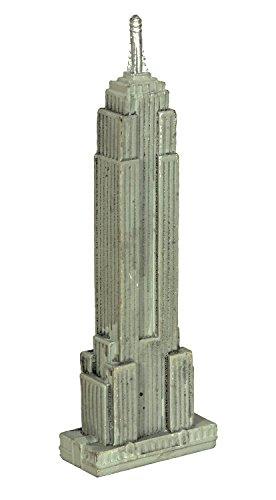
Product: Safari 679604 Around the World TOOB, 10 Figurines
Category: Toys & Games | Toy Figures & Playsets | Playsets & Vehicles | Playsets
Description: TOOB SPECIFICATIONS – Replica size each figurine ranges from 1.5” to 3.” TOOB measures 2”L x 2”W x 12.9”H.
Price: $12.90
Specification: ProductDimensions:2.5x2.5x13inches|ItemWeight:4.6ounces|ShippingWeight:5ounces|DomesticShipping:ItemcanbeshippedwithinU.S.|InternationalShipping:Thisitemisnoteligibleforinternationalshipping.LearnMore|ASIN:B0081GG6KI|Itemmodelnumber:679604|Manufacturerrecommendedage:36months-15years